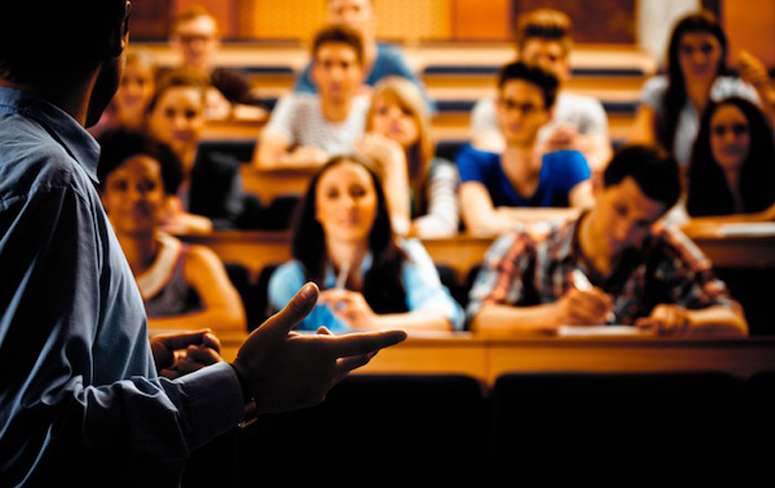
Gender: men